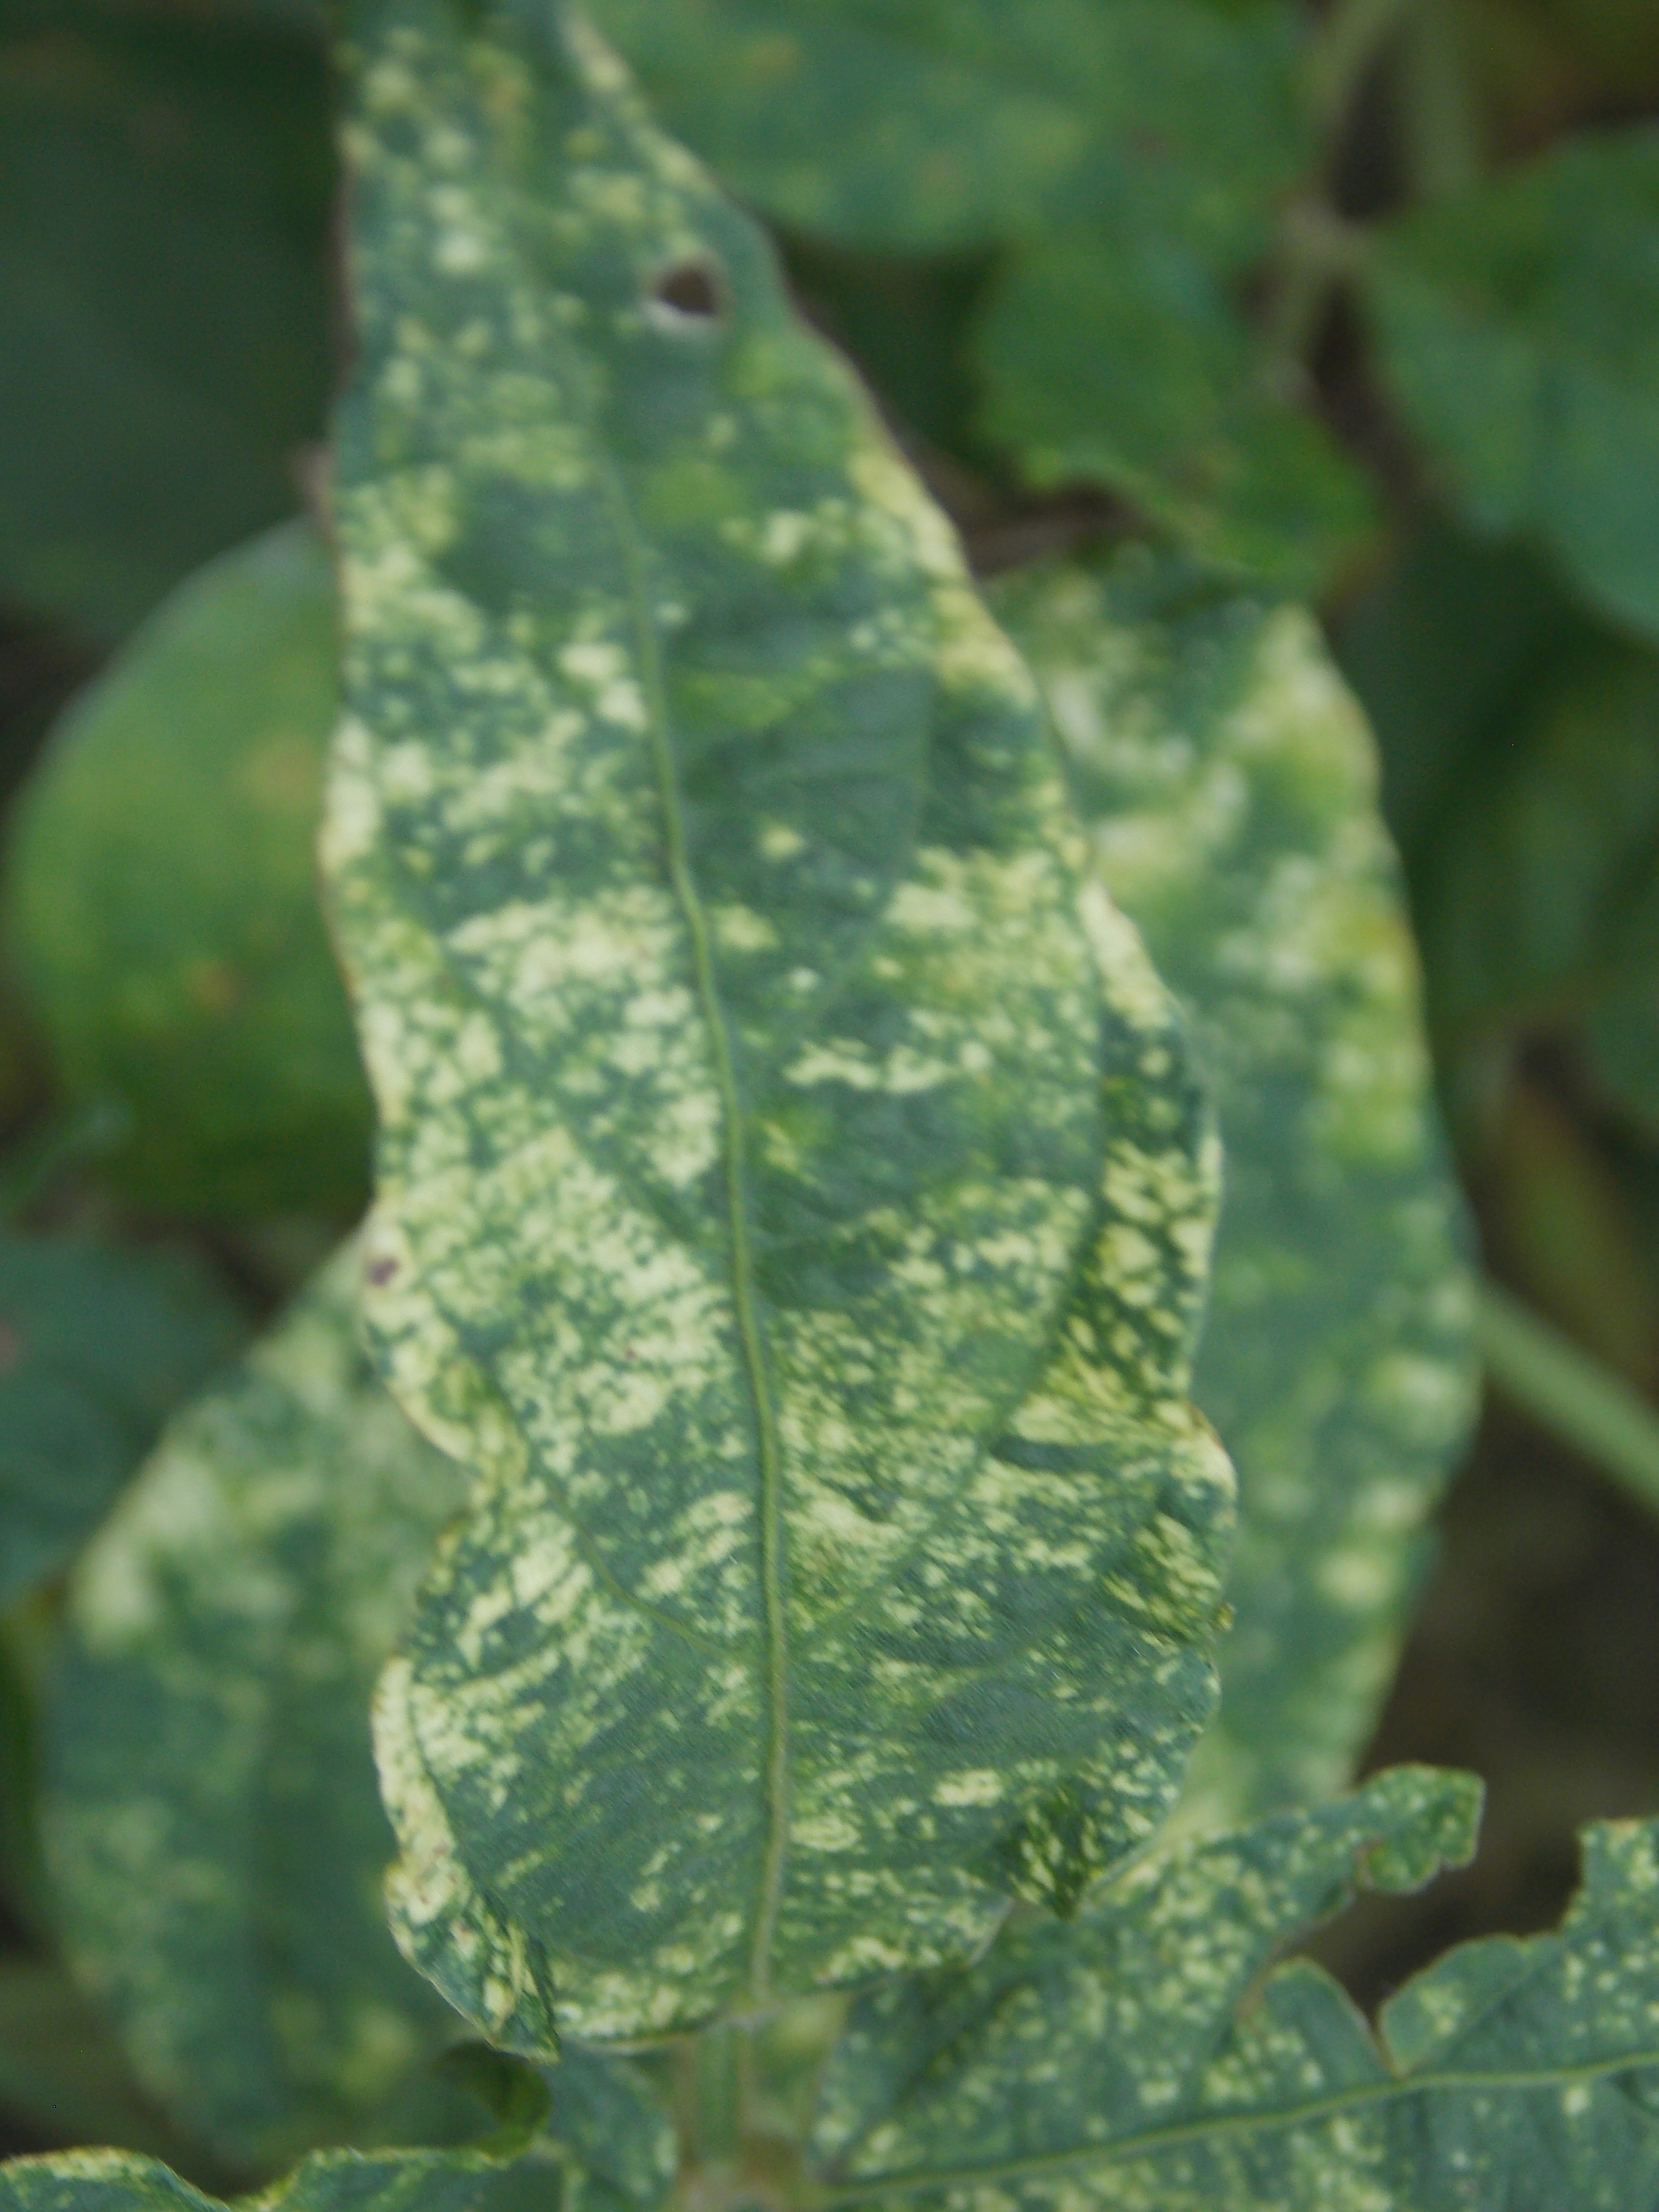
Label: Disease